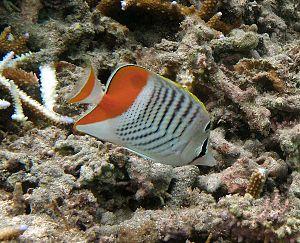
Un chétodon à damier (Chaetodon madagaskariensis) à la Réunion.
Les Chaetodon ou poissons-papillons forment un genre de poissons de la famille des Chaetodontidae dont on rencontre les espèces principalement dans les eaux tropicales de l'Indo-Pacifique.
L'île de La Réunion est un département d'outre-mer français situé dans le sud-ouest de l'océan Indien.